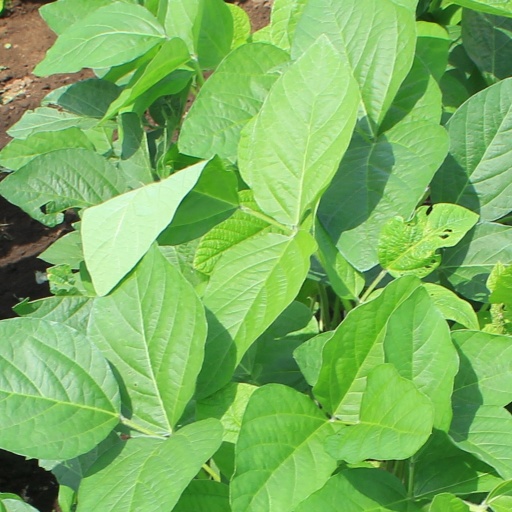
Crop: soybean